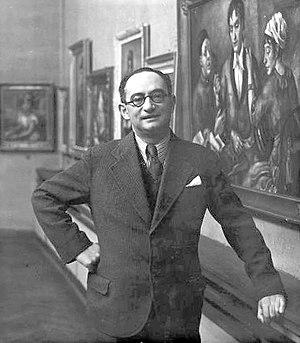
Roman Kramsztyk, né le 18 août 1885 à Varsovie et décédé le 6 août 1942 dans cette même ville, est un peintre polonais d'origine juive. Il est un des représentants du mouvement néoclassique des années 1920 et 1930.